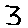
Label: 3